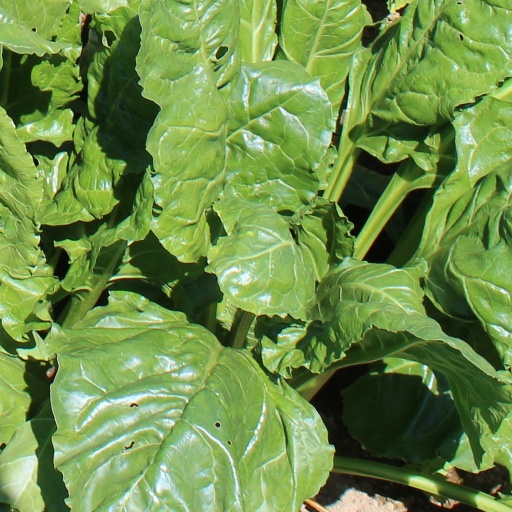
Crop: sugar beet